Doris (opera)

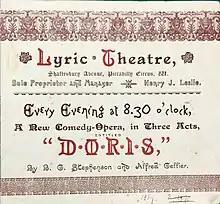
Cover to a programme of the original production of "Doris" (1889)

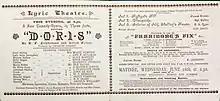
Cast list from a programme for "Doris" (1889)

Doris is a "comedy opera" in three acts by Alfred Cellier, with a libretto by B. C. Stephenson. After the phenomenal success of Cellier and Stephenson's "Dorothy" (1886), the pair were hoping for another big hit. "Doris" turned out to be only modestly successful.